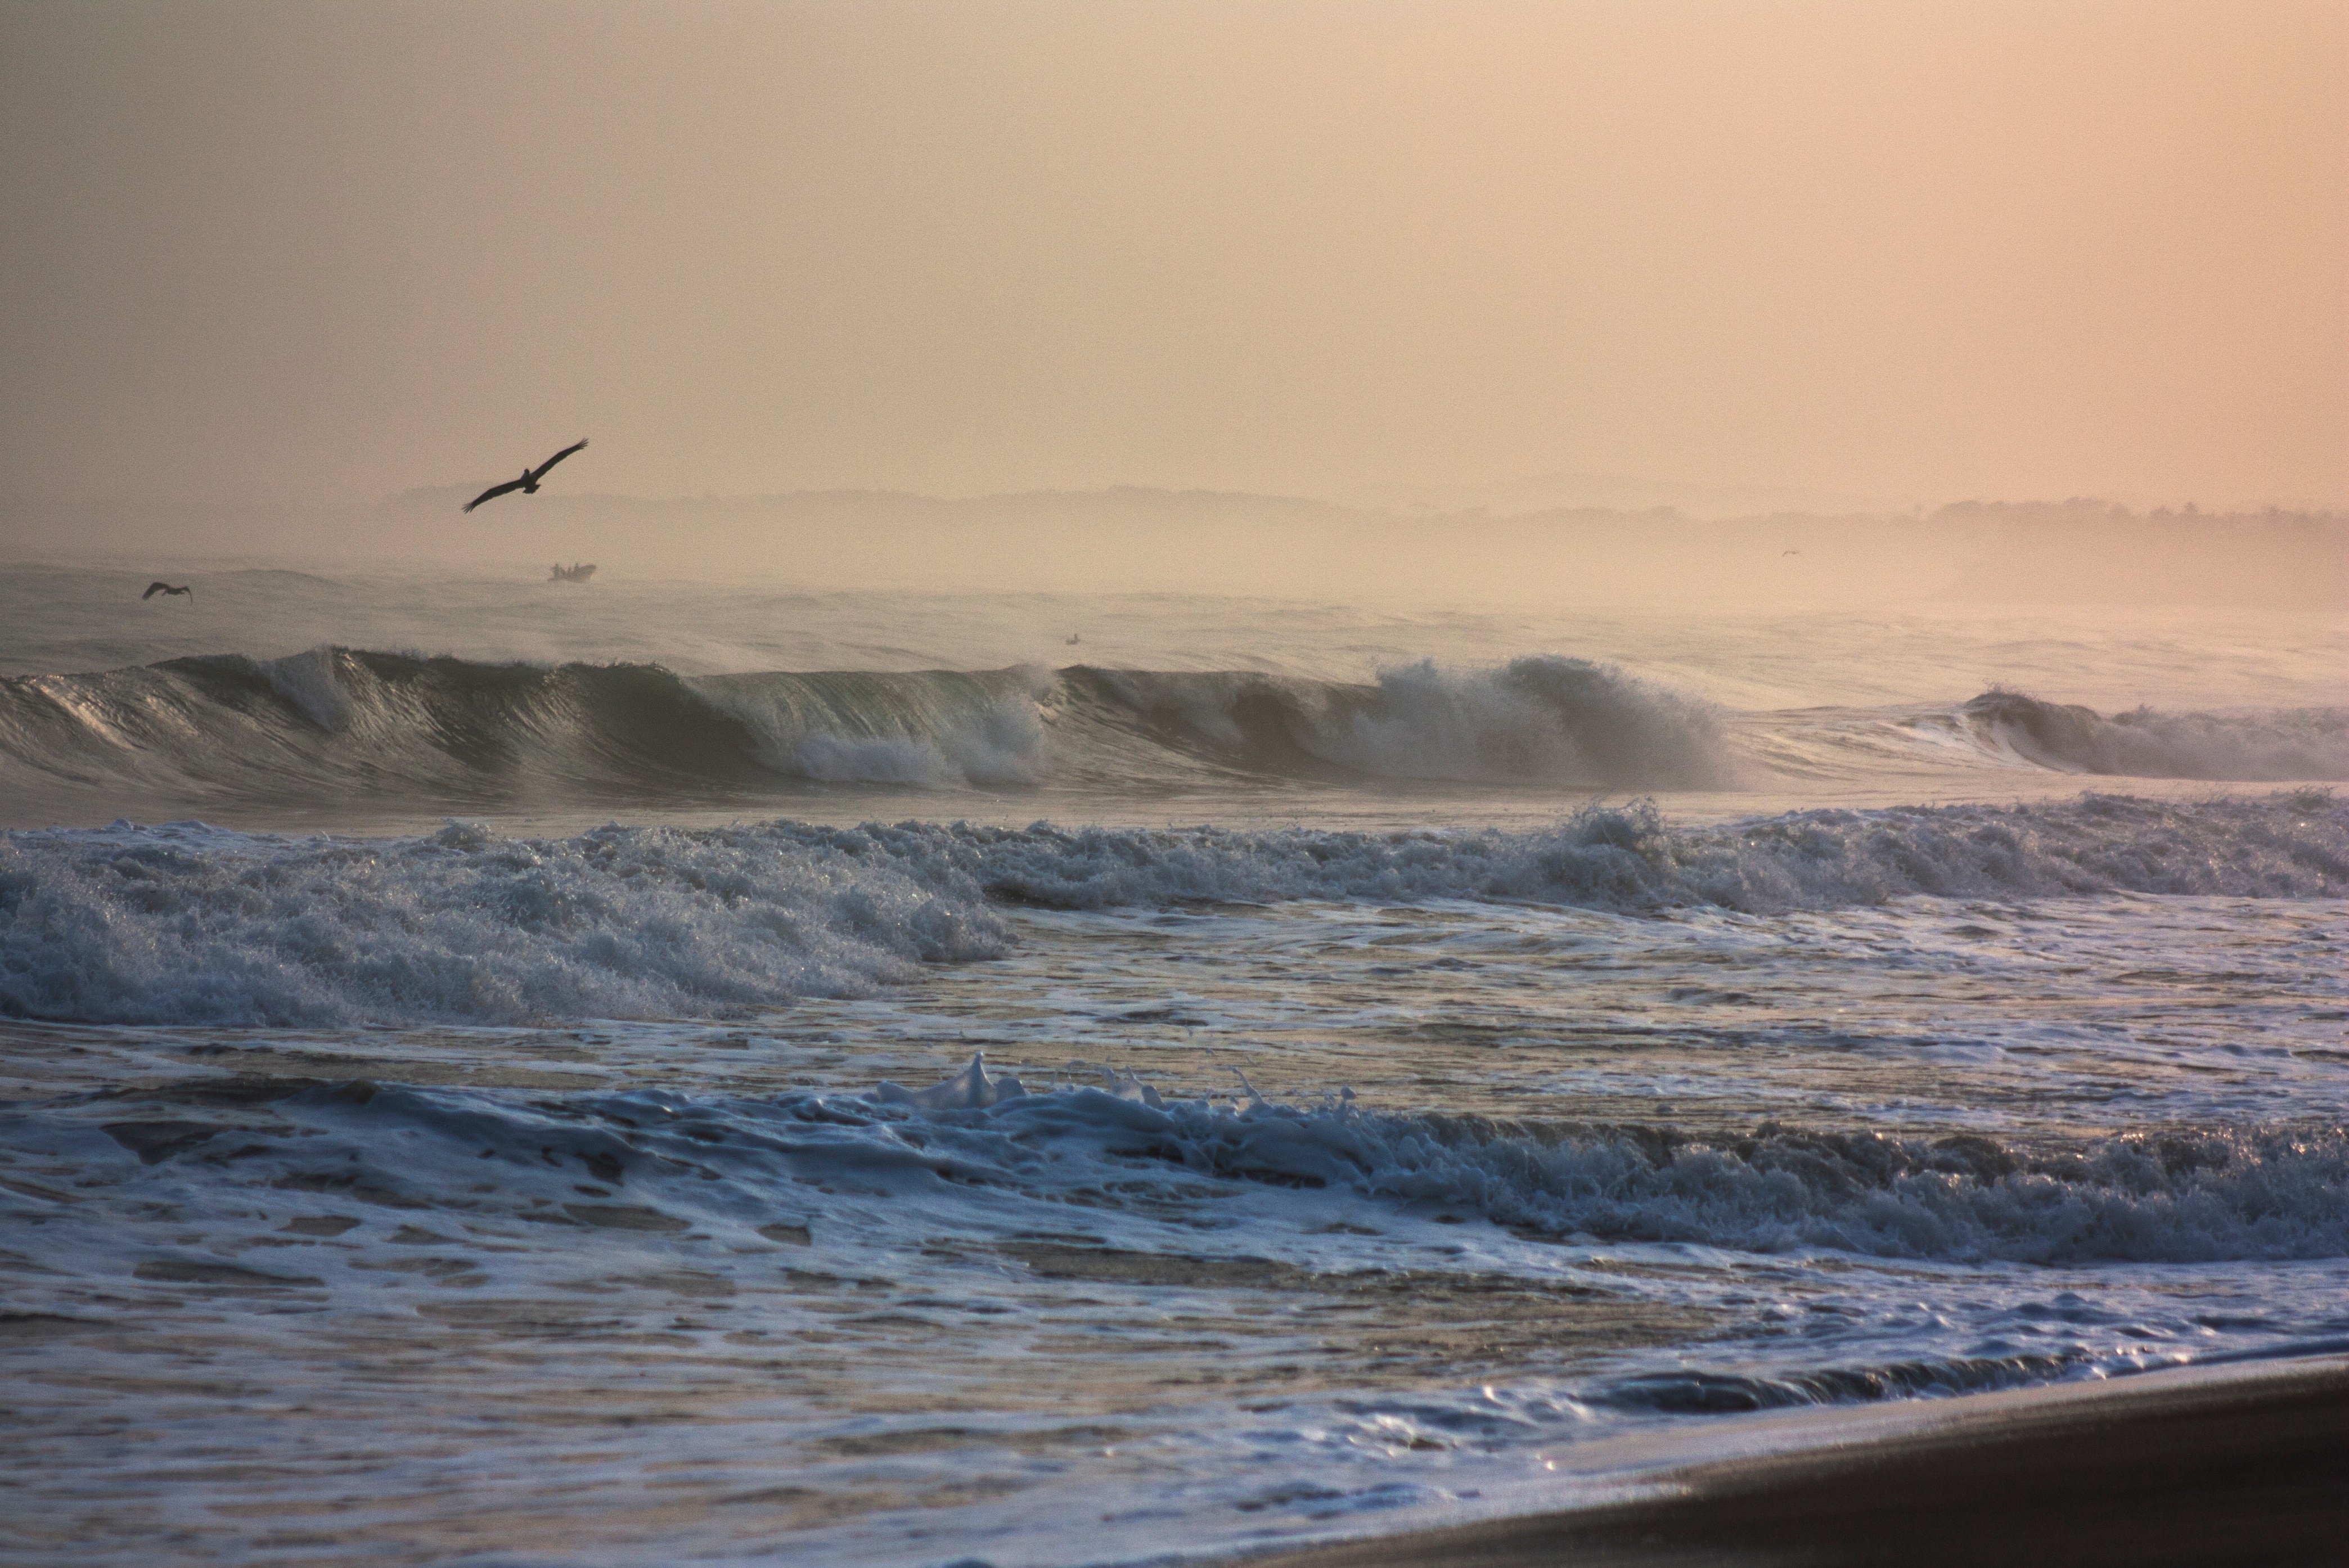
beach, sea, coast, sand, ocean, horizon, sunrise, sunset, morning, shore, wave, wind, body of water, atmospheric phenomenon, wind wave